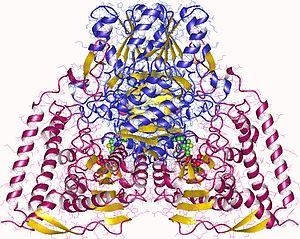
La pyruvate déshydrogénase — à ne pas confondre avec la pyruvate décarboxylase bien qu'on l'appelle parfois également ainsi — est la première des trois enzymes du complexe pyruvate déshydrogénase, constitué d'une décarboxylase, d'une acétyltransférase et d'une oxydoréductase intervenant séquentiellement pour catalyser la décarboxylation oxydative du pyruvate en acétyl-CoA, réaction qui assure notamment la liaison entre la glycolyse et le cycle de Krebs. Les autres enzymes de ce complexe sont la dihydrolipoamide S-acétyltransférase et la dihydrolipoyl déshydrogénase.